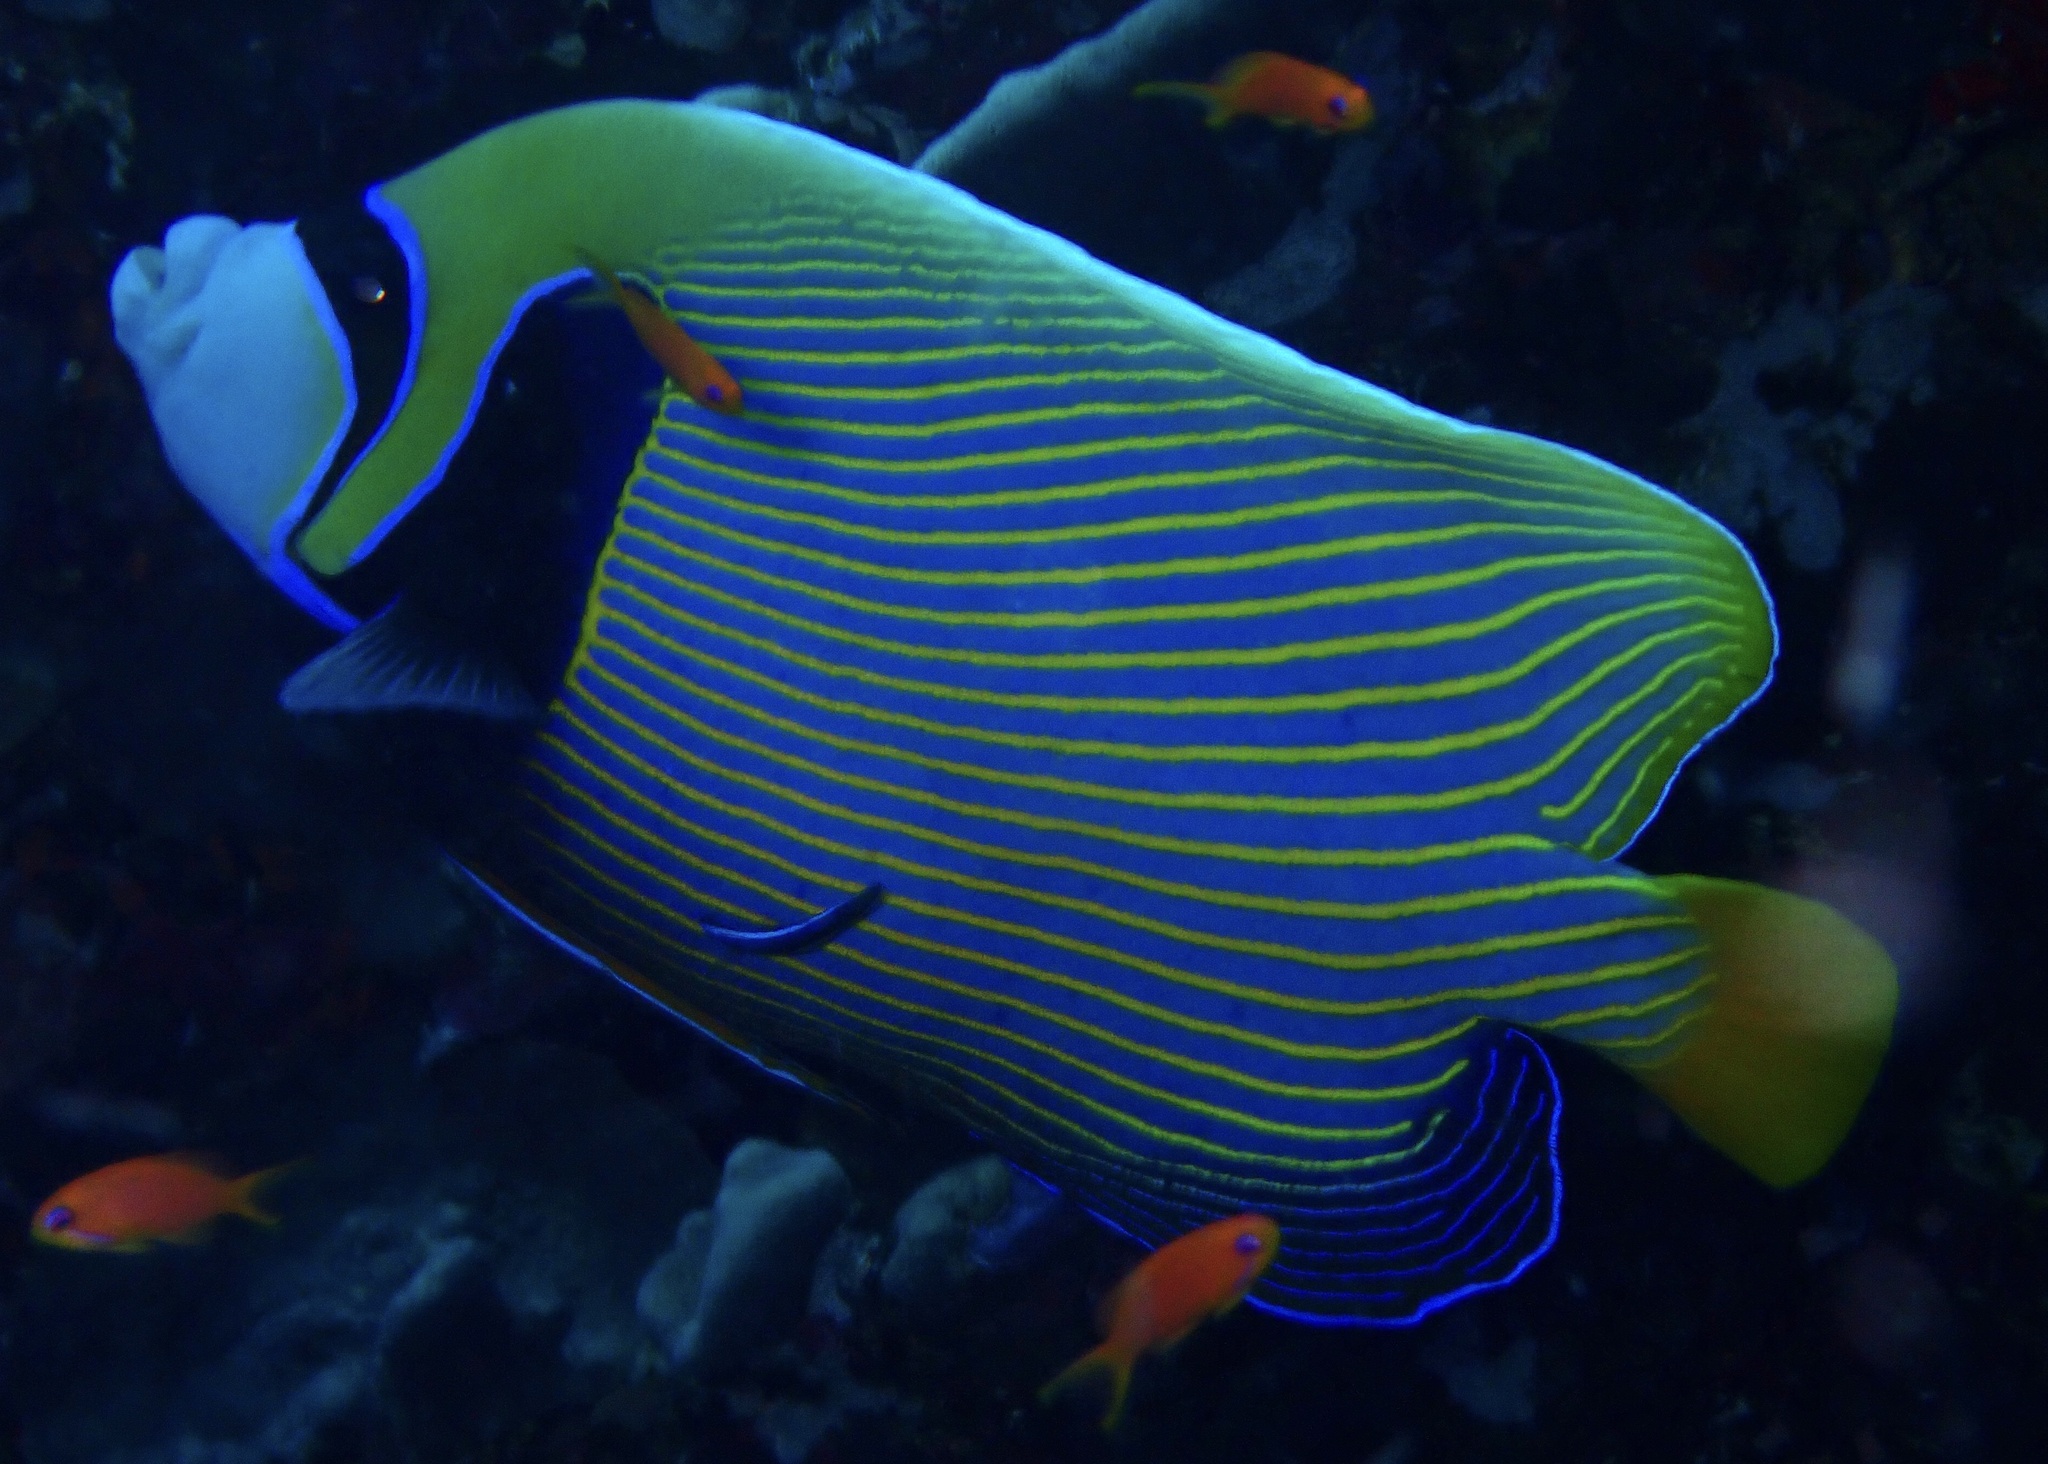
Pomacanthus imperator (Emperor Angelfish)